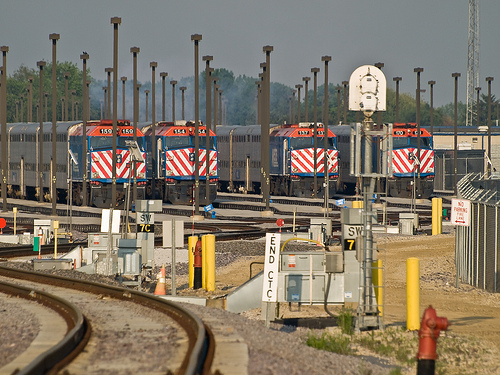
A few trains parked in the train yard on the tracks

A row of freight train engines lined on some tracks.

there are many trains at this train depot

Four similar trains sit in the background of a train yard.